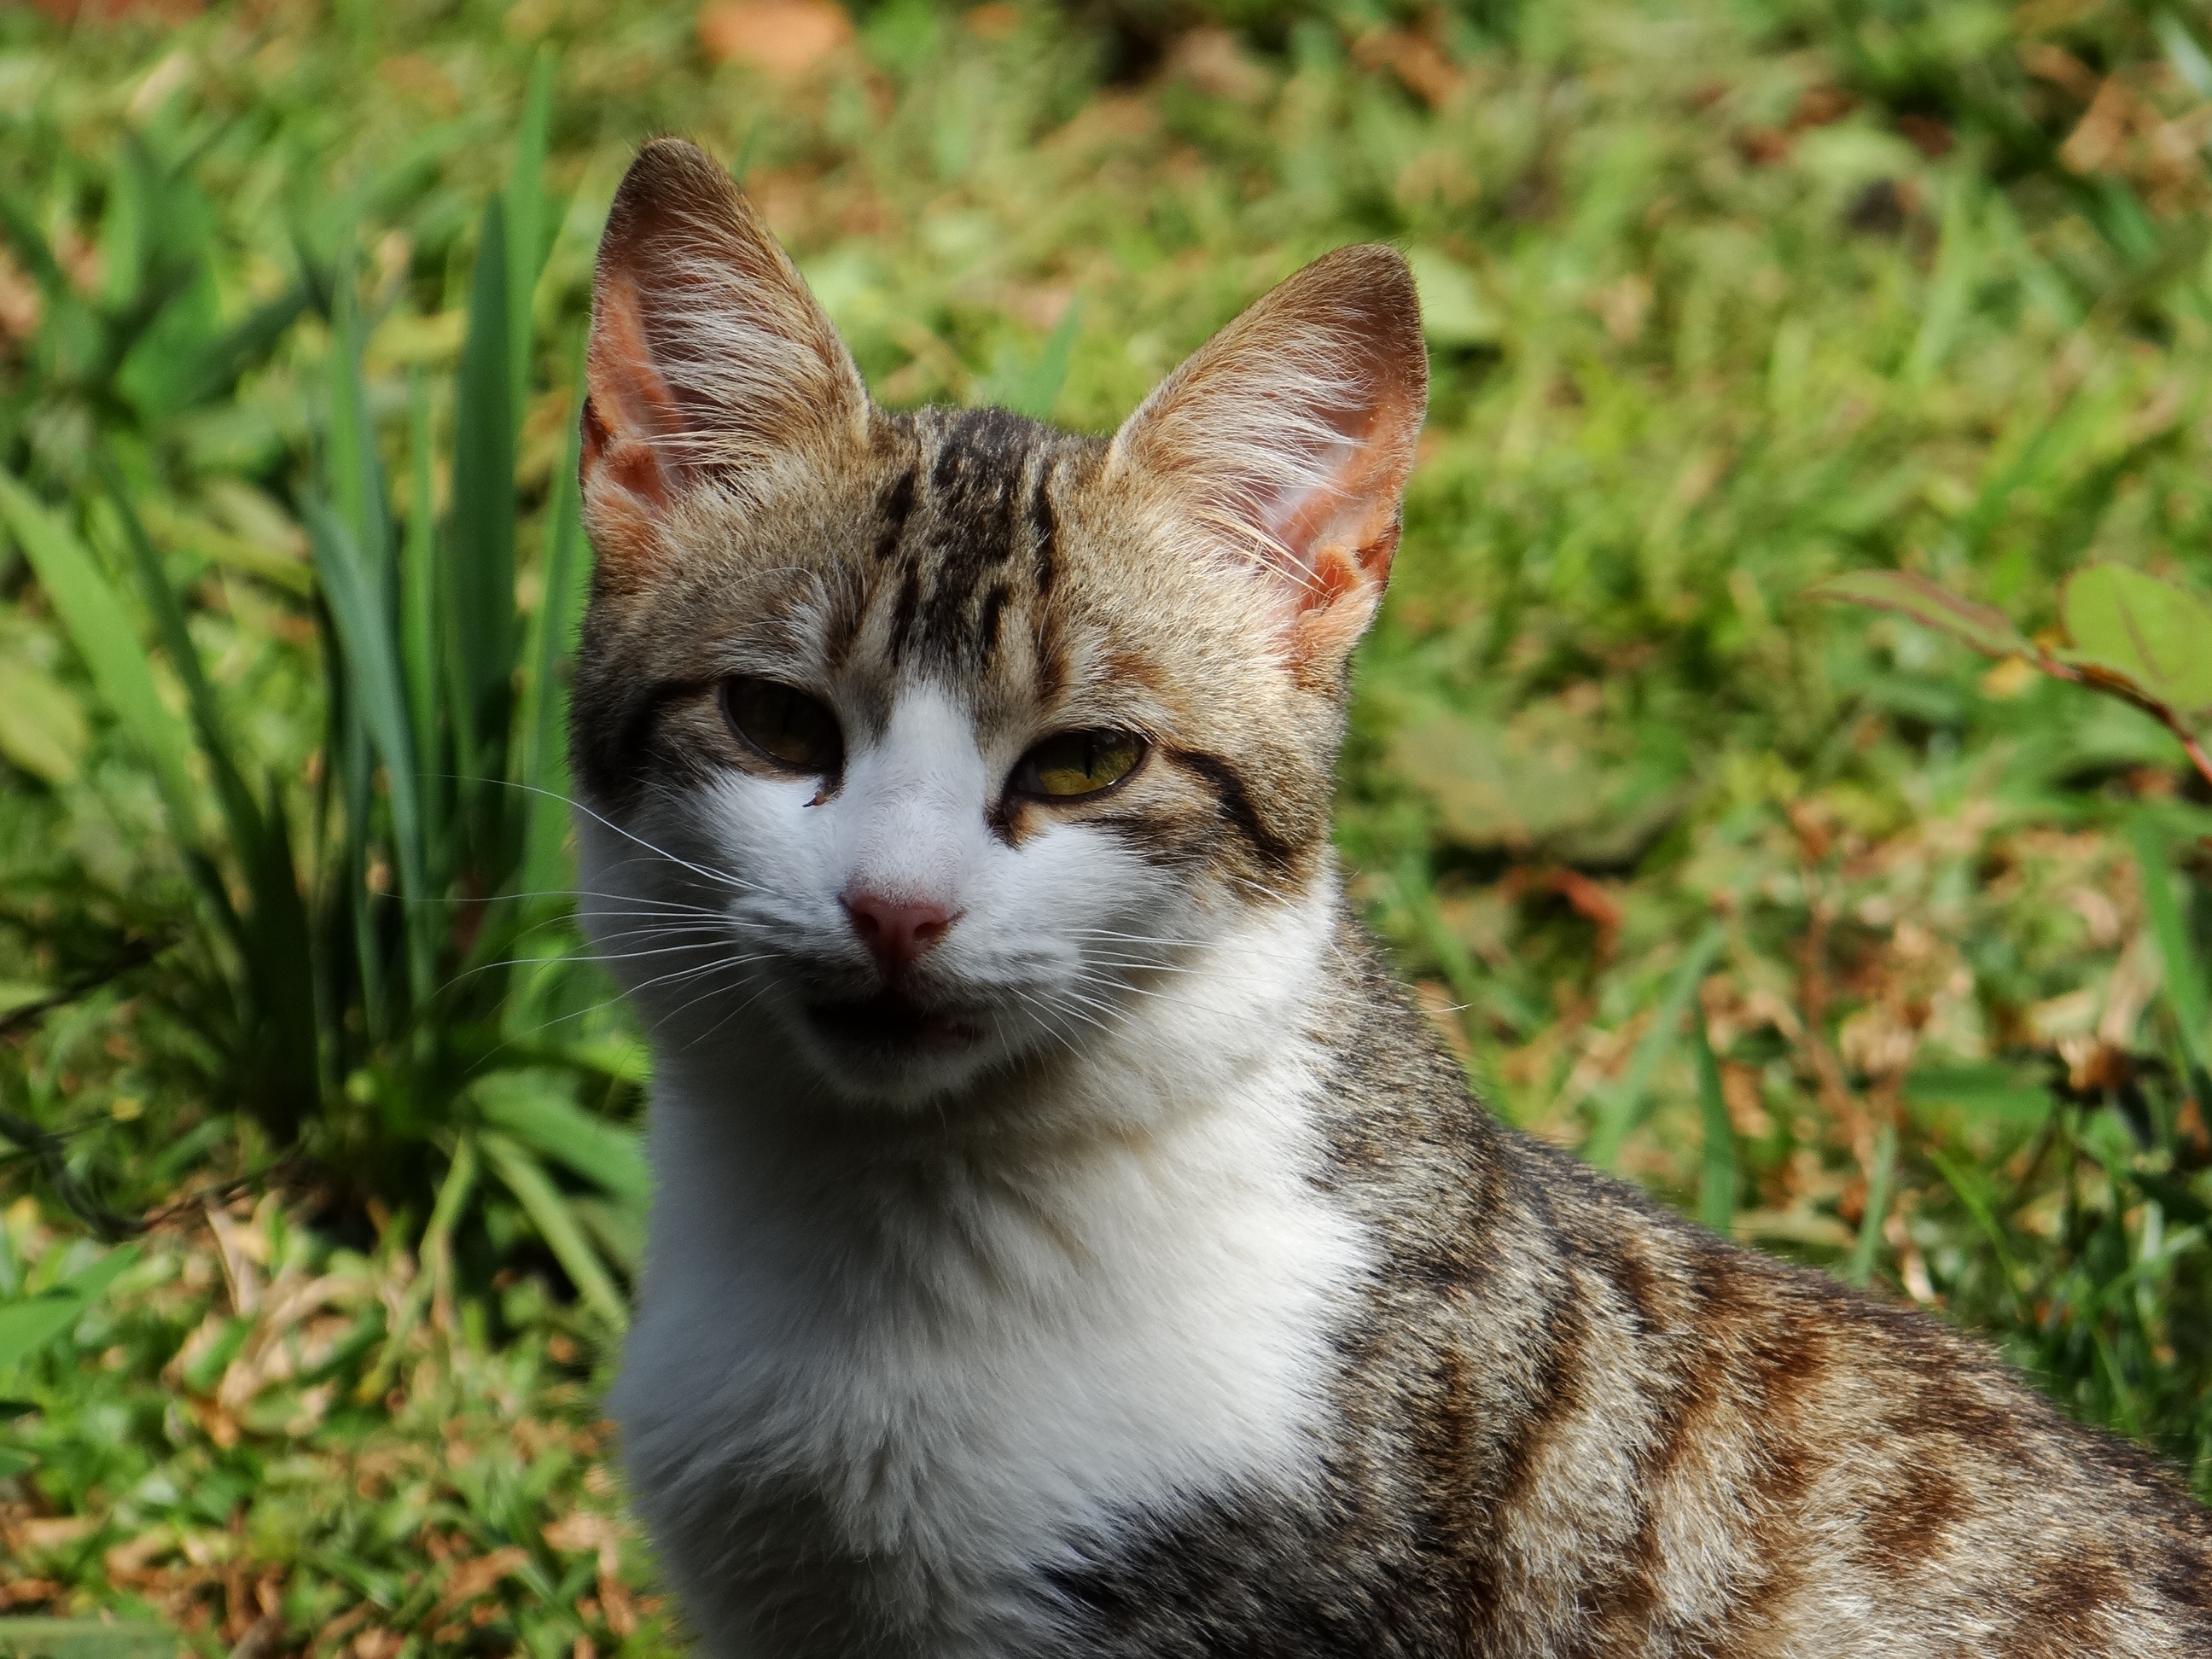
grass, animal, wildlife, pet, kitten, cat, feline, mammal, lonely, fauna, whiskers, savannah, vertebrate, cat face, cat's eyes, tabby cat, feline look, european shorthair, feline stopped, wild cat, tuned, small to medium sized cats, cat like mammal, domestic short haired cat, pixie bob, rusty spotted cat